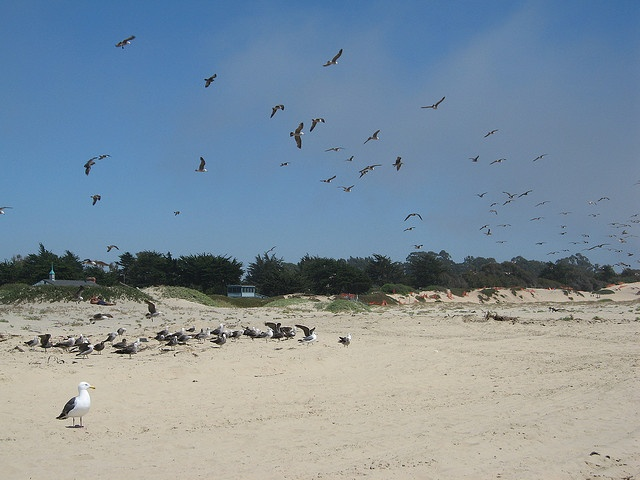
A flock of birds standing on the beach while more birds fly overhead.
A sky filled with a flock of birds flying through it.
A flock of birds flying in the air over a beach.
Seagulls graze the sandy beach and fly overhead on a beautiful day
A flock of seagulls flying over a sandy beach.